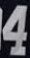
Number: 4